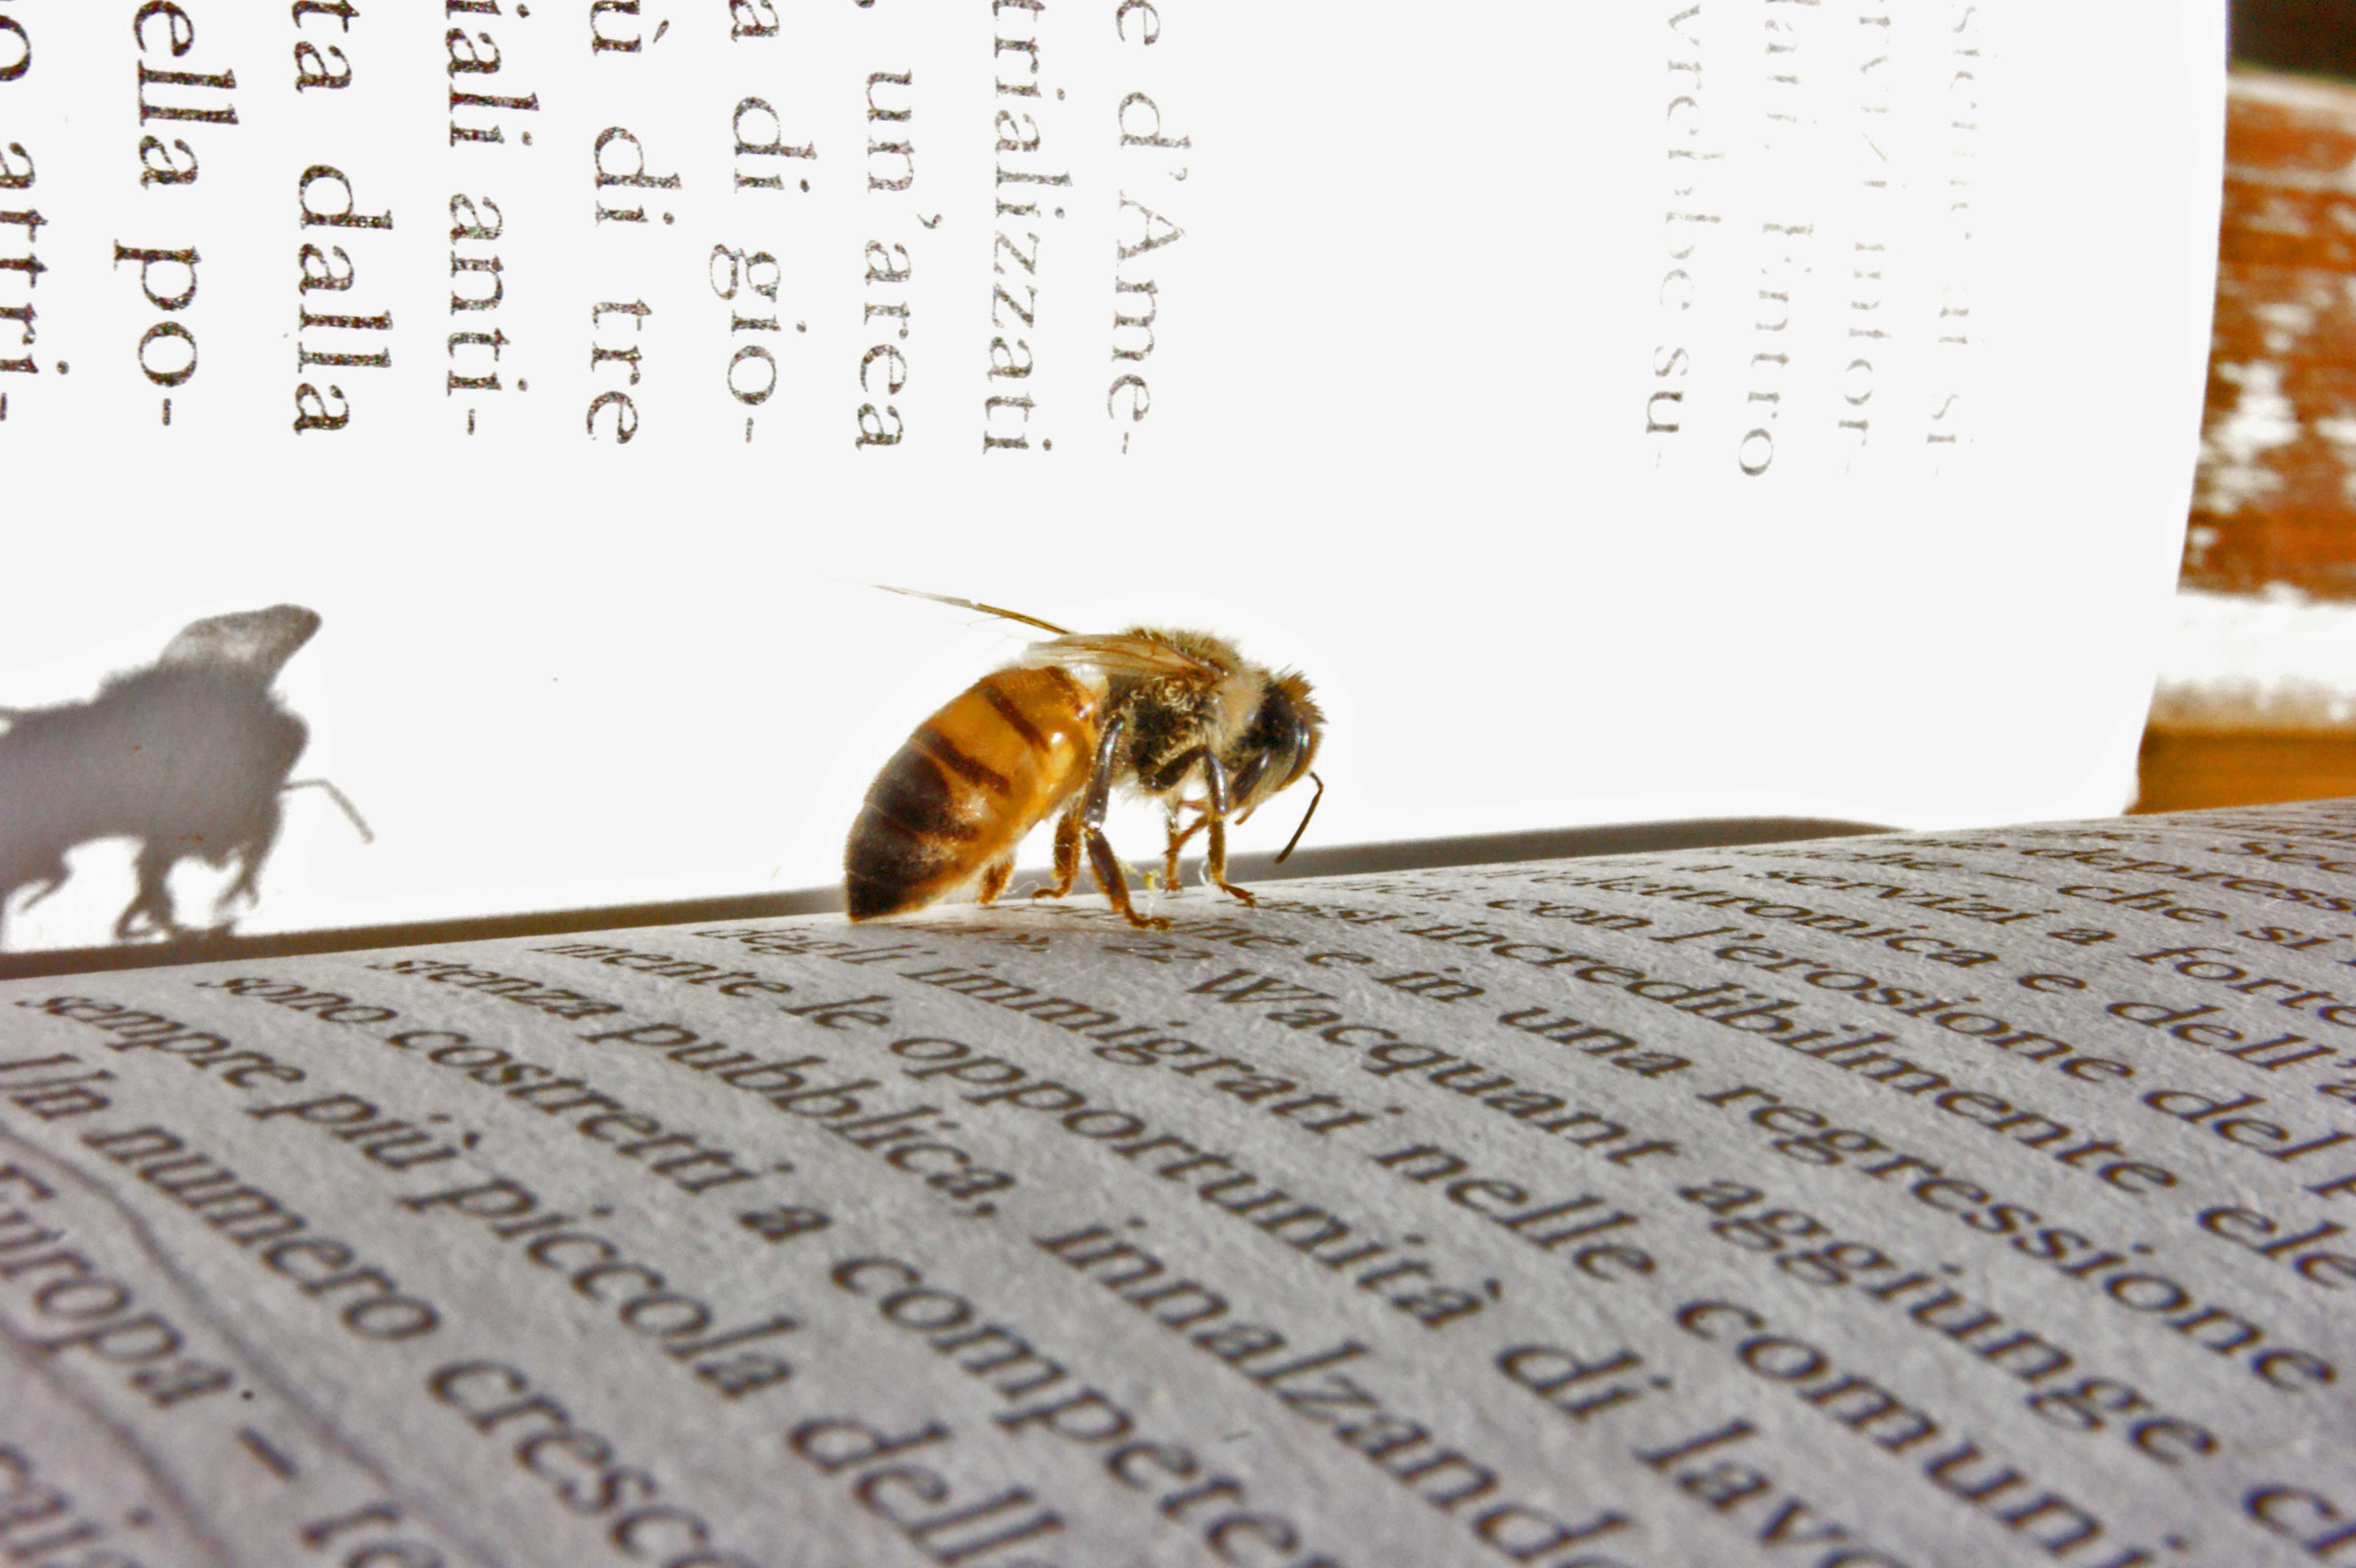
writing, book, design, bee, rifkin